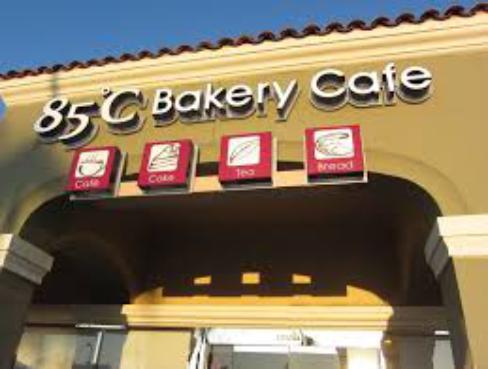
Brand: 85C Bakery Cafe
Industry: Food